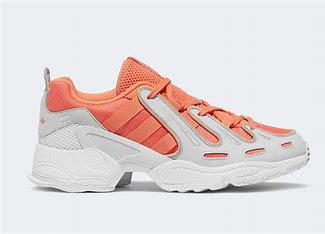
Brand: Adidas
Model: EQT Gazelle